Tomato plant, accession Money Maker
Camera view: vertical (180 deg); turntable rotation: 330 degrees
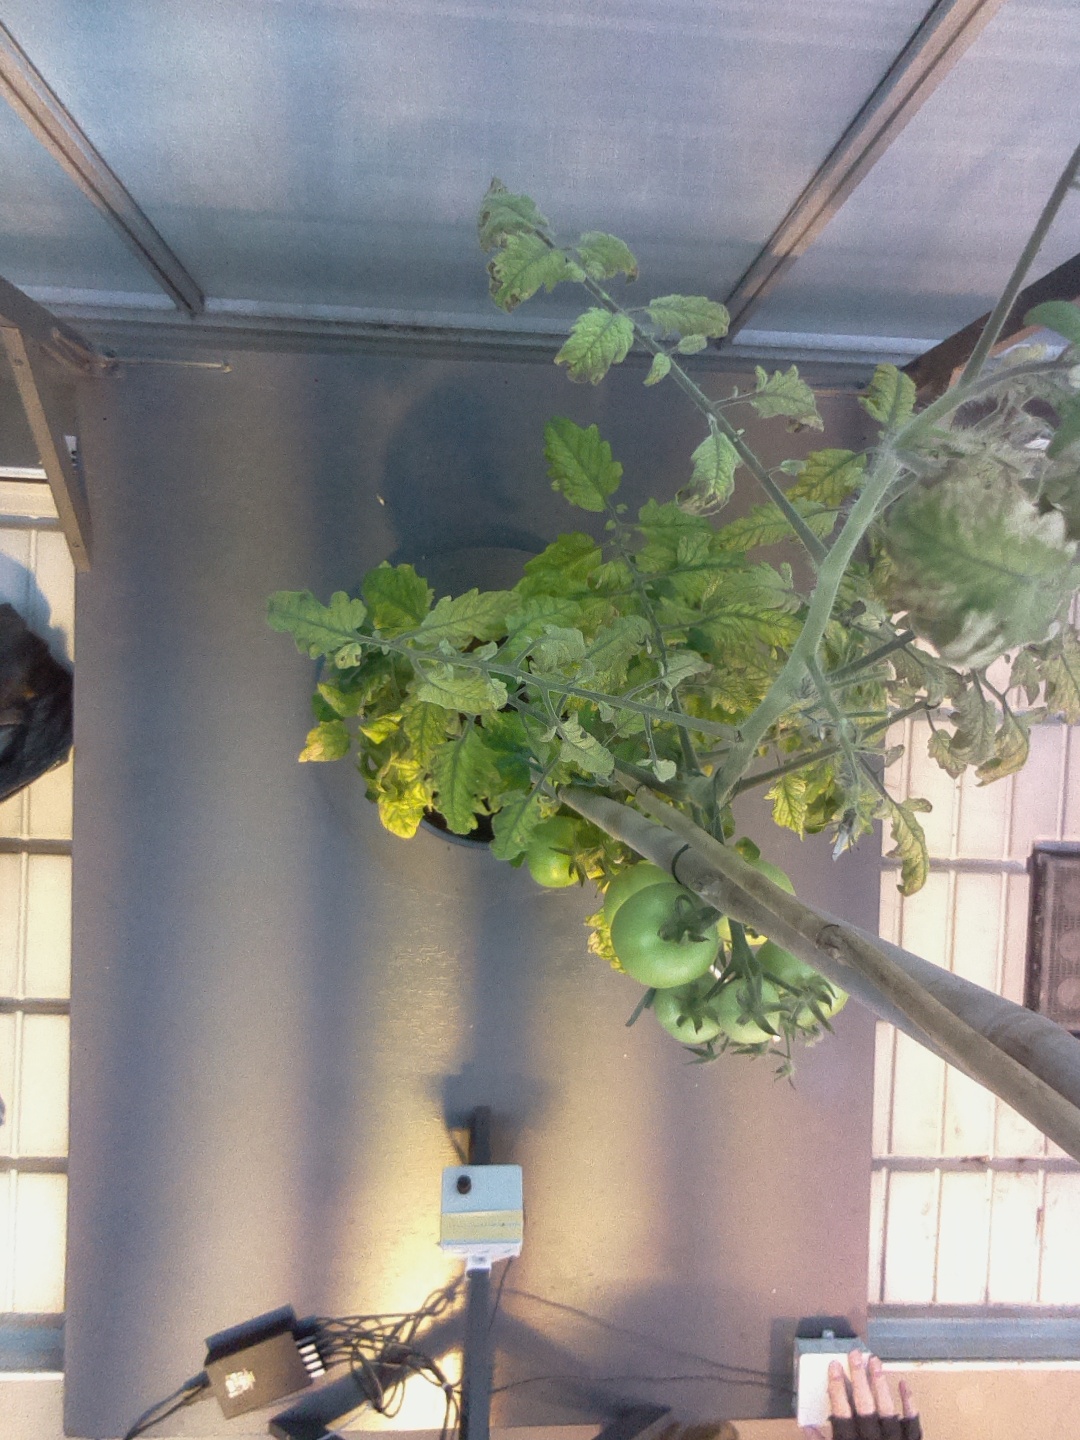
BBCH growth stage 77: 70%-80% of final fruit size